Gernrode Abbey

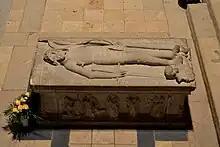
Tomb of Margrave Gero

In July 961, Emperor Otto I, a cousin of Abbess Hathui, granted Gernrode immunity and placed the abbey under imperial protection. The abbey was also granted the right of free election of its abbesses and advocates by means of a charter issued by emperor Otto III in 999. The abbey was also placed under papal protection at this time.